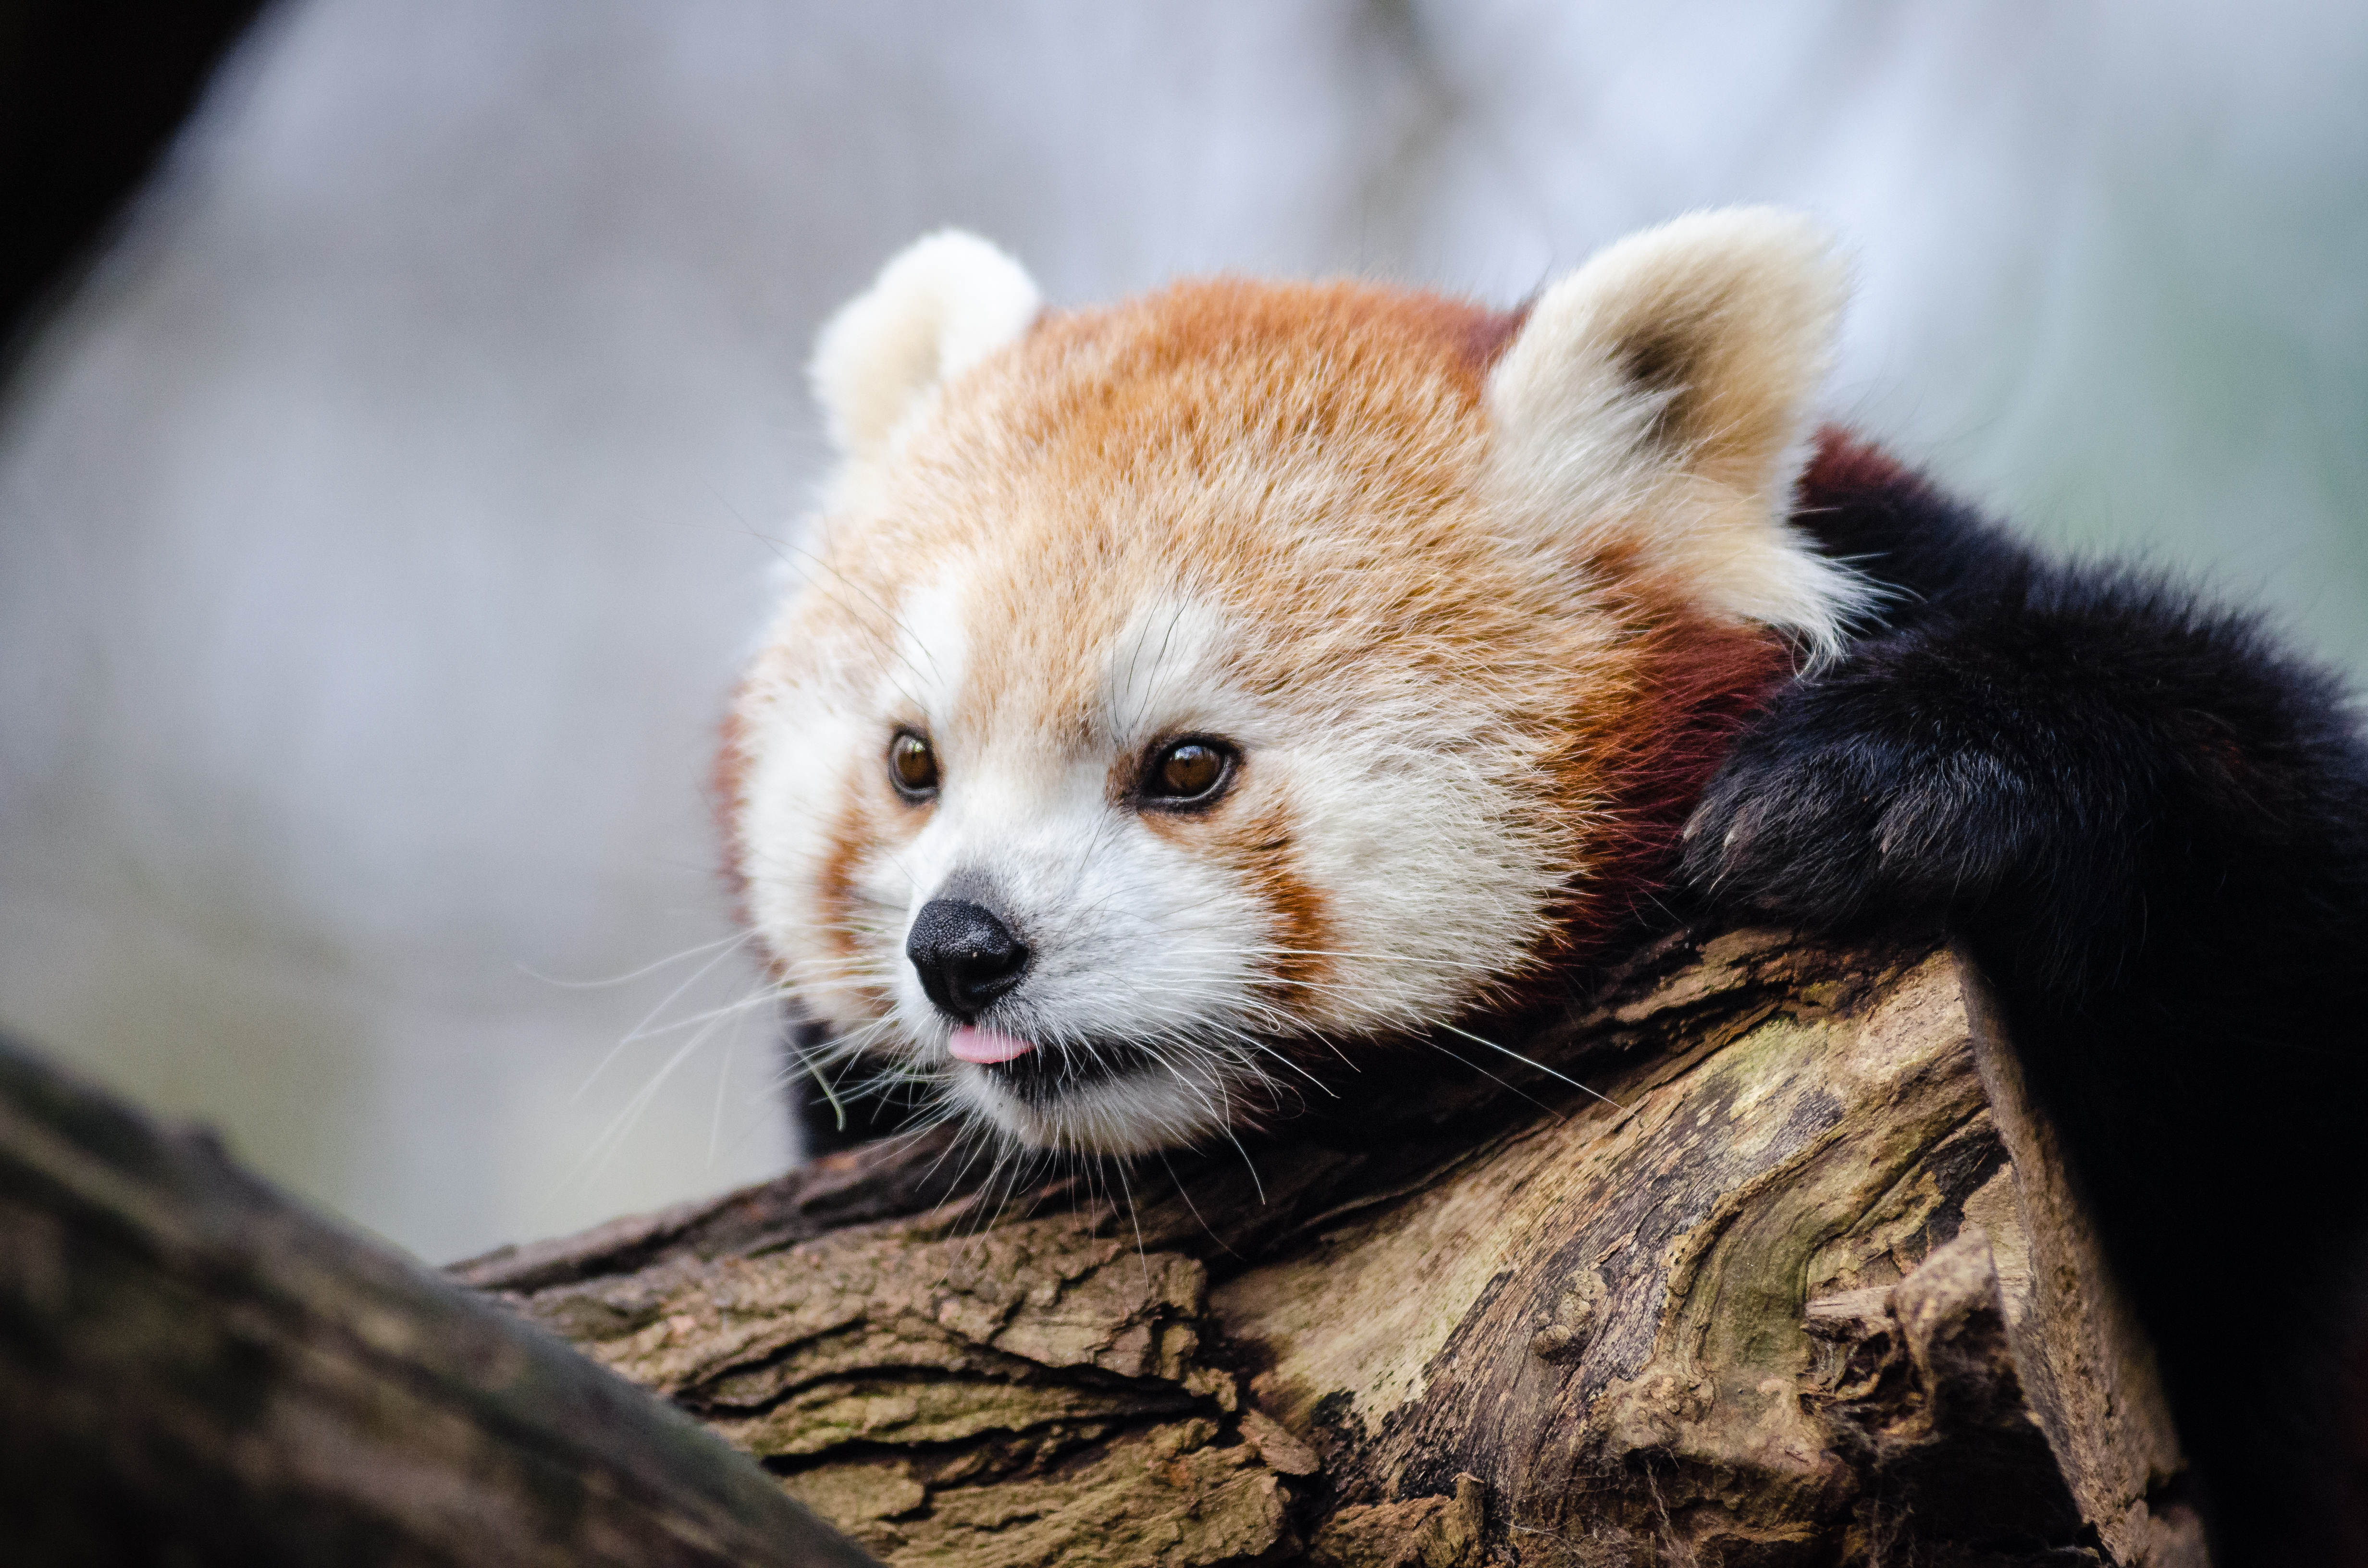
tree, nature, cold, winter, bokeh, vintage, sweet, feet, animal, cute, female, wildlife, zoo, fur, orange, young, green, high, red, foot, mammal, nikon, fauna, red panda, panda, 2015, face, nose, whiskers, paw, tail, animals, ears, endangered, vertebrate, germany, deutschland, natur, paws, tier, iso, fell, gesicht, baum, adorable, bamboo, d7000, roter, kleiner, niedlich, sues, suess, species, bedrohte, tierart, tierpark, weiblich, jungtier, jung, ohren, schwanz, nase, bedroht, ailurus, fulgens, mozilla, firefox, wochenende, weekend, kalt, gr n, s s